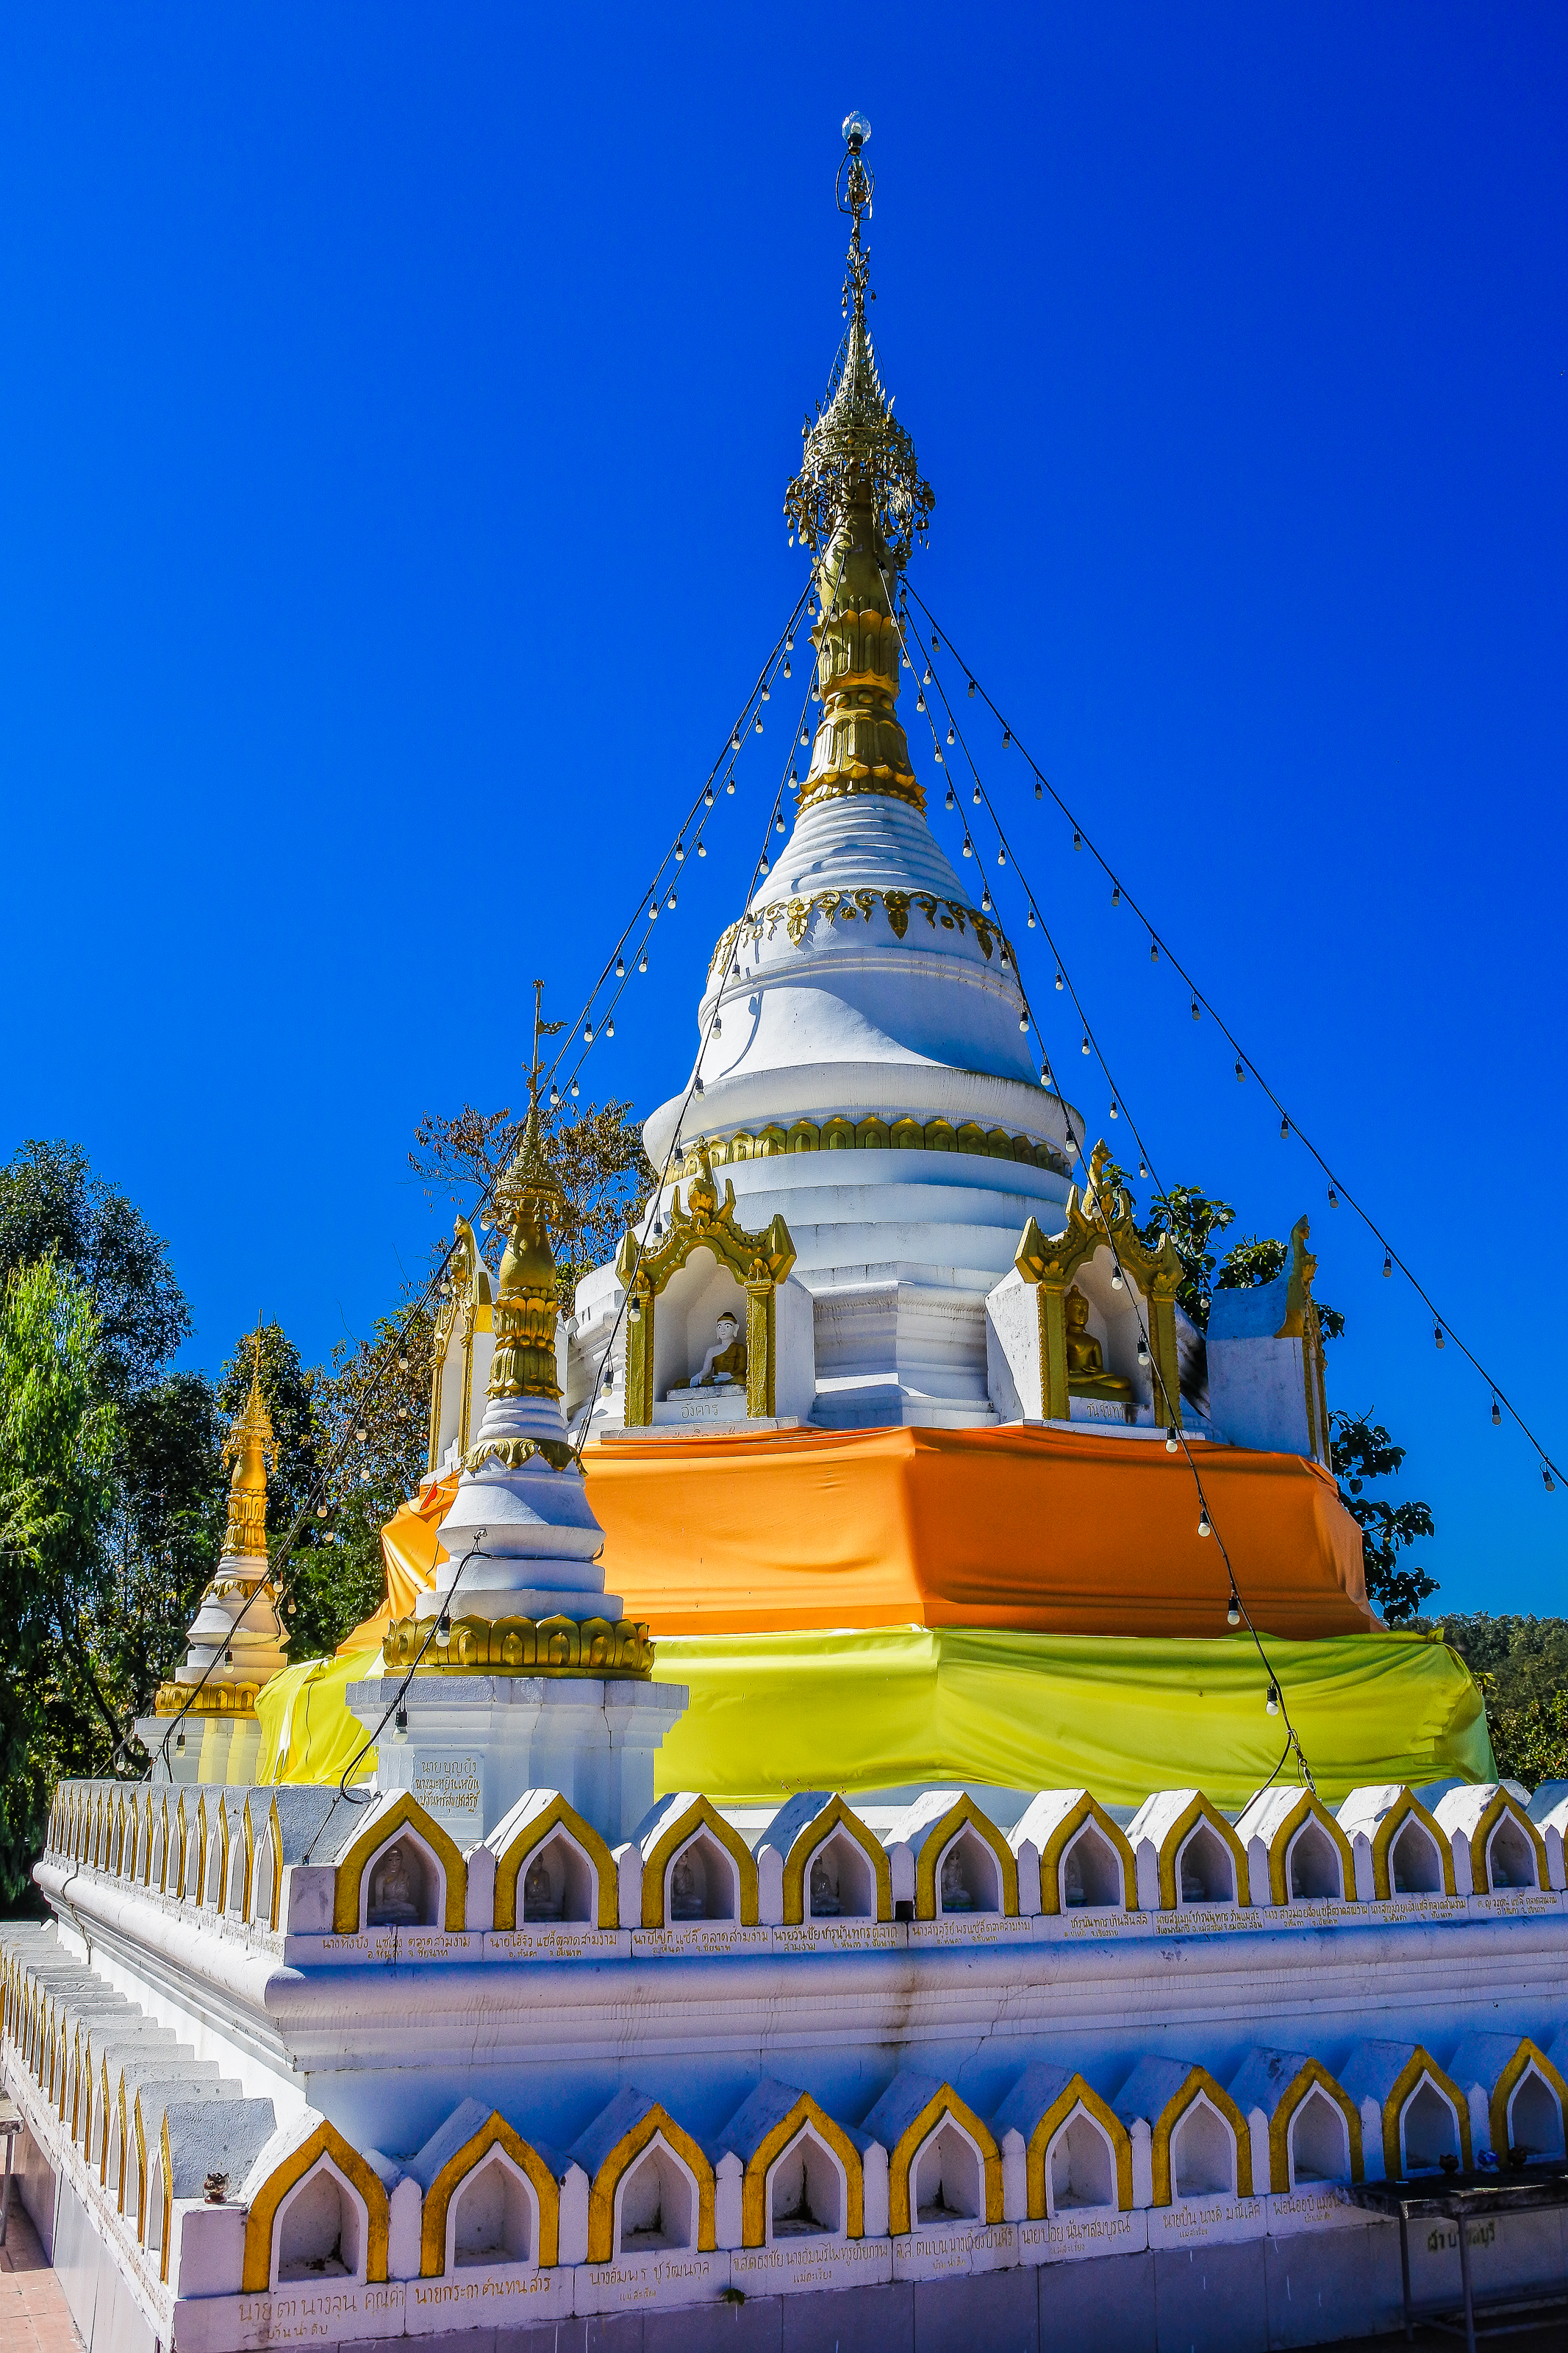
symbol, building, pray, mountain, son, white, buddha, thailand, attractions, decoration, sky, attractive, old, oriental, thai, history, ancient, stupa, hong, traditional, outside, plant, style, religious, north, tourism, mae, east, belief, sacred, architecture, sariang, art, famous, holy, nature, asia, sculpture, wat, buddhism, grand, phrathat, religion, outdoor, pagoda, monastery, culture, buddhist, temple, landmark, place of worship, spire, shrine, finial, tower, historic site, pilgrimage, national historic landmark, dome, steeple